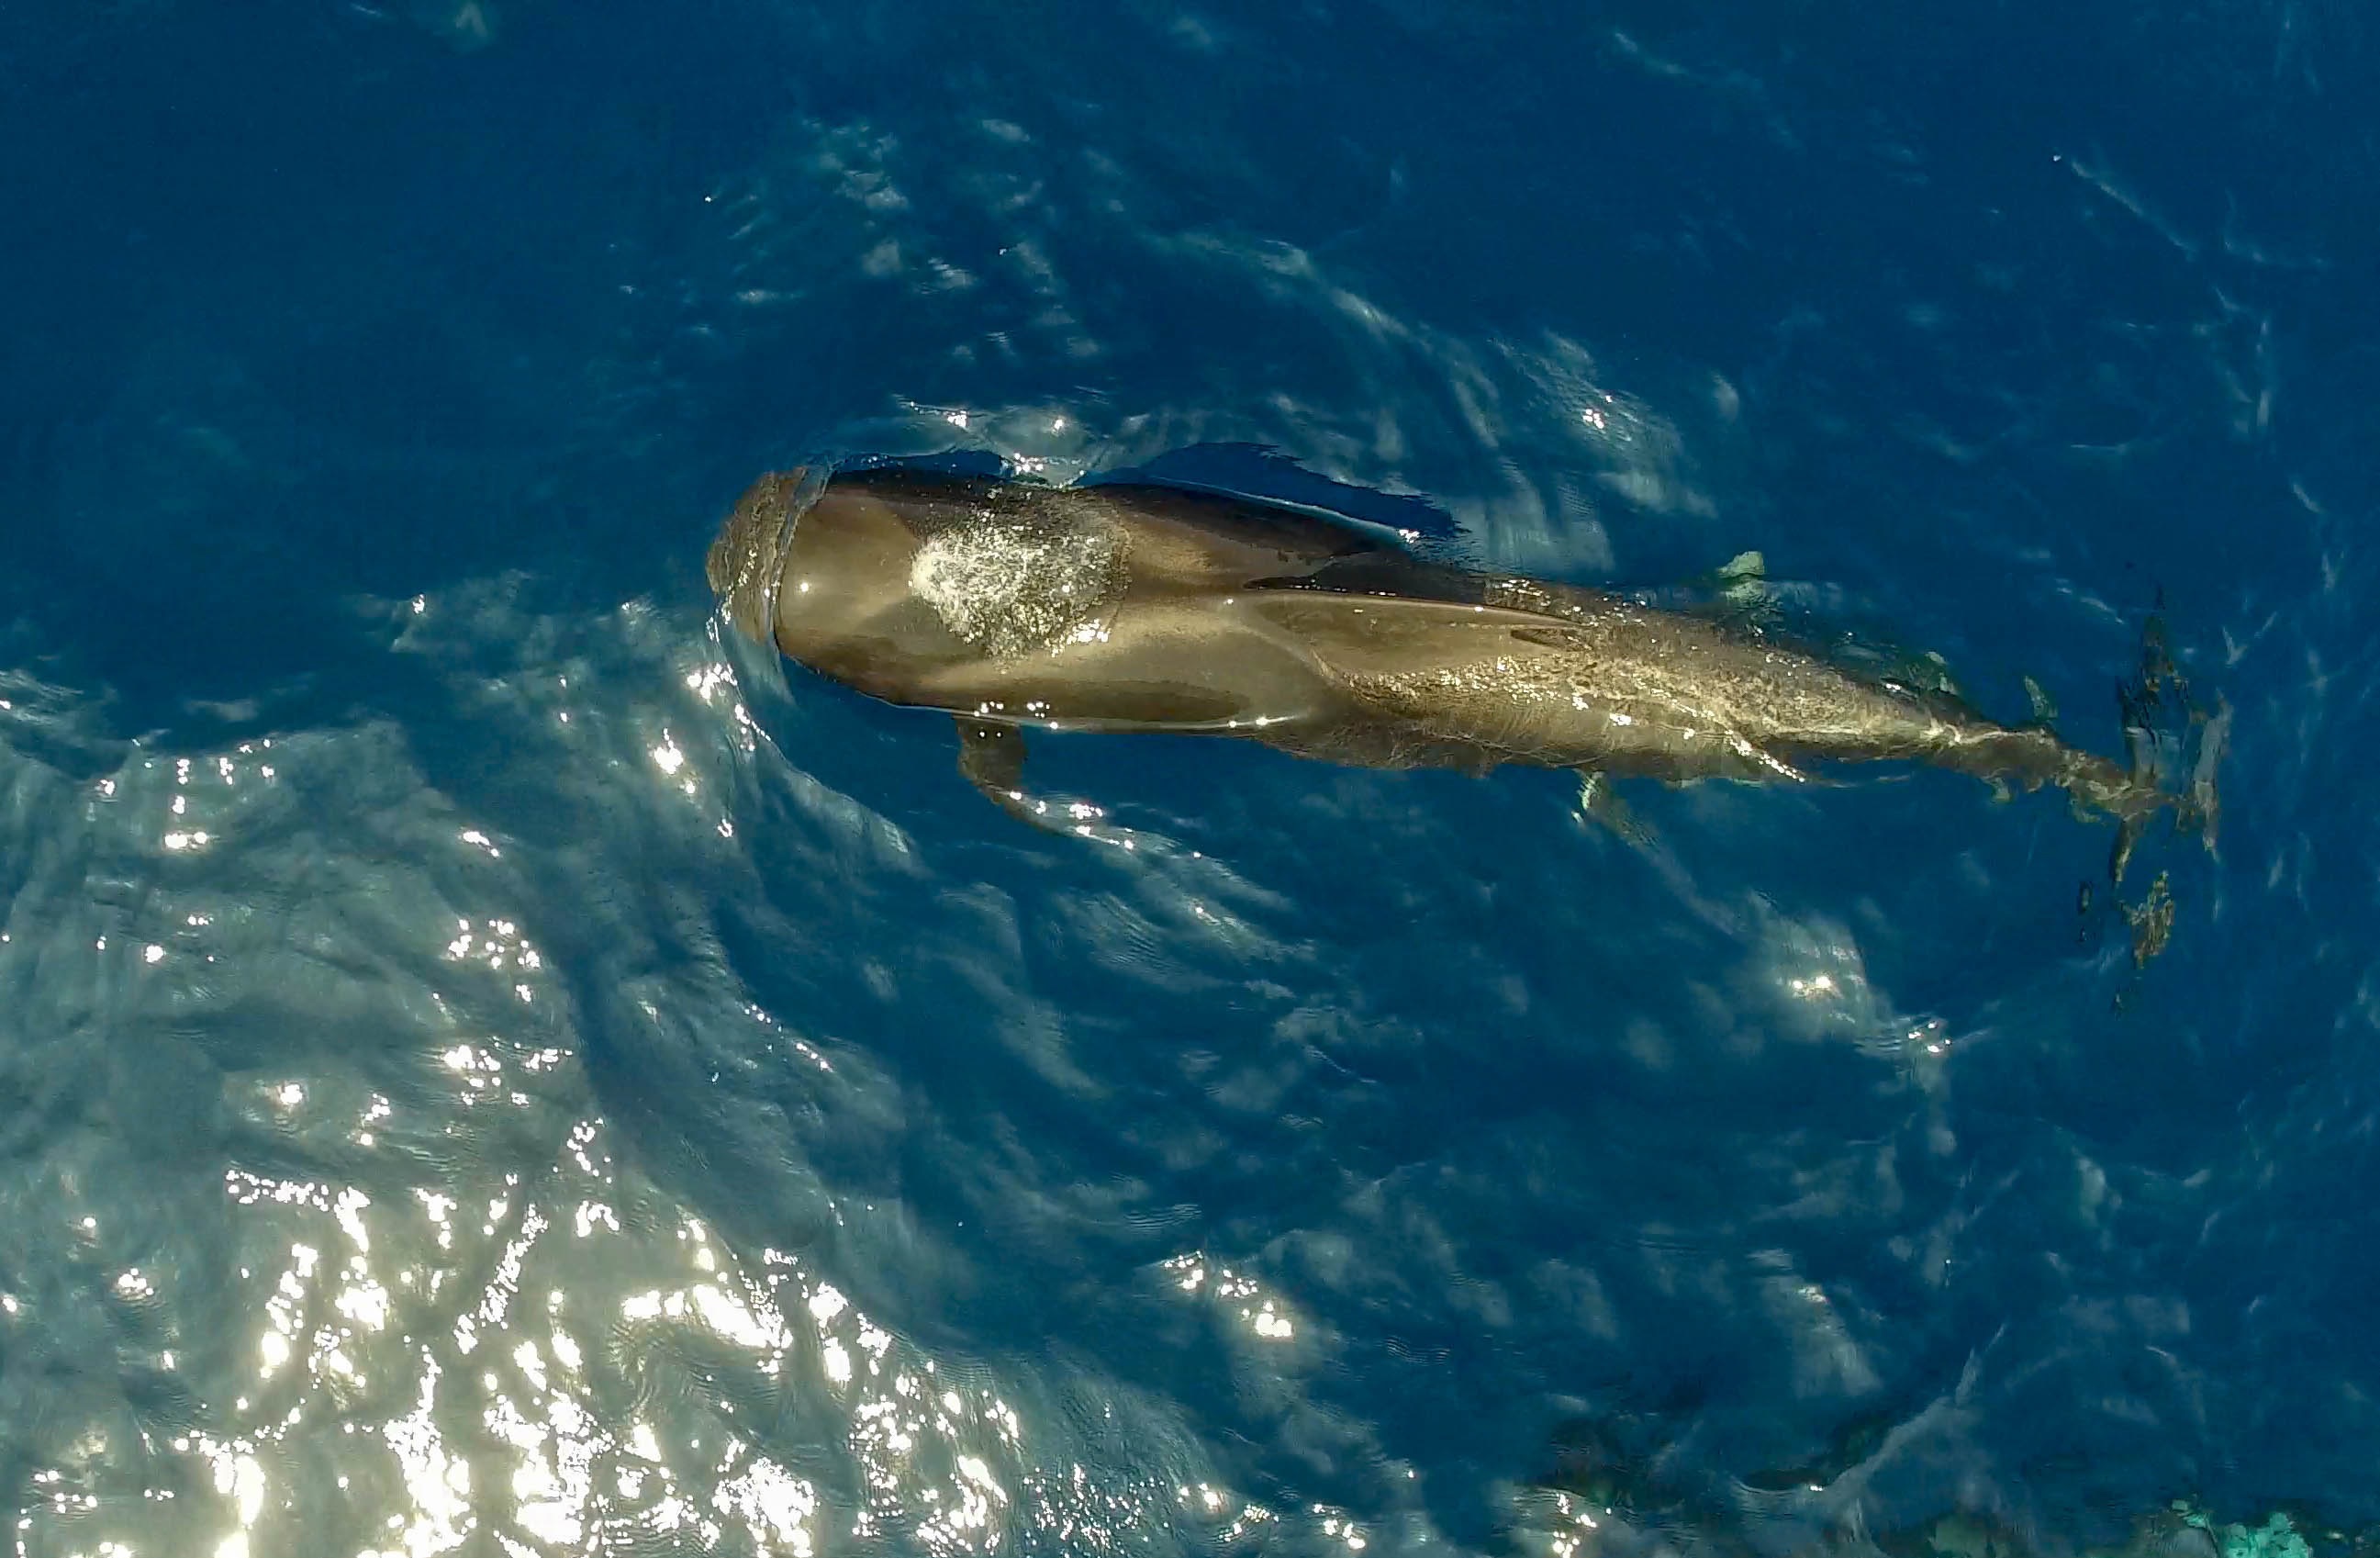
sea, ocean, underwater, biology, mammal, vertebrate, dolphin, marine mammal, marine biology, whales dolphins and porpoises, common bottlenose dolphin